River Witham

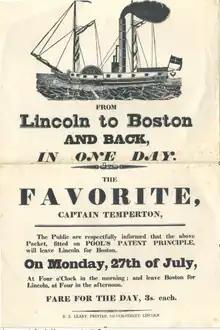
Poster for the Favorite Paddle Steamer between Lincoln and Boston, July 1829

Tolls on the Witham had gradually risen as improvements had been made. £263 was raised in 1763–4, and had reached £898 by 1790. In 1819, income exceeded £4,100 for the six months from March to September, and a five per cent dividend was paid in the following year. By 1826, over £180,000 had been spent on improvements, and another £40,000 was needed. However, the proprietors were still optimistic, and commissioned Sir John Rennie to investigate an extension to link the Witham to the River Ancholme, but although he made two proposals, neither was implemented. Most traffic was carried by sailing vessels or in barges hauled by horses, but in March 1816, the first steam packet boat arrived on the river. It was named "Witham" and had been built by Shuttleworth and Robinson, whose yard was on Sincil Dyke. Despite a boiler explosion in March 1817, fortunately without causing injury to any of the crew or the 30 passengers, a second steam packet was operating by July 1817, and they soon displaced the sailing packet boats. During a flood in 1828, one of them lost power when a floating hedge became jammed in the paddle wheels. In the following year, a Lincoln man, William Pool invented a new type of paddlewheel, which resulted in the boats travelling faster, and in 1836, wooden vessels were superseded by iron packet boats.